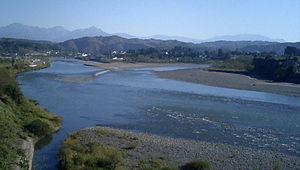
L'Uono-gawa est une rivière de la préfecture de Niigata au Japon. Il se jette dans la Shinano-gawa, plus long cours d'eau du Japon. Il est adapté à la pêche sportive et peut-être au rafting mais pas pour la baignade.